Matsuno Chikanobu

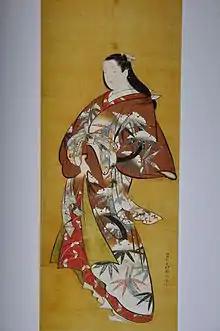
Matsuno Chikanobu, ink and colours on silk, kakemono 37" by 14", painted between 1704 and 1716 : Parading Courtesan.

Matsuno Chikanobu (fl. 1720s) was a Japanese painter of the Kaigetsudō school of ukiyo-e art. Believed to be one of the most popular painters of his time, his work, very much in the Kaigetsudō style, consists largely of "" (pictures of beautiful ladies) and features bright colors and exquisite kimono fashions.